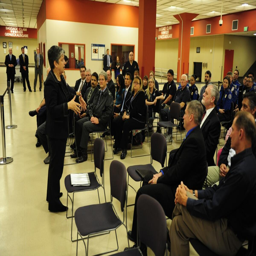
person giving a speech to an audience at an airport